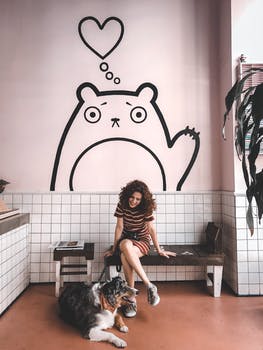
Label: No Watermark